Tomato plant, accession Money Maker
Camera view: vertical (180 deg); turntable rotation: 240 degrees
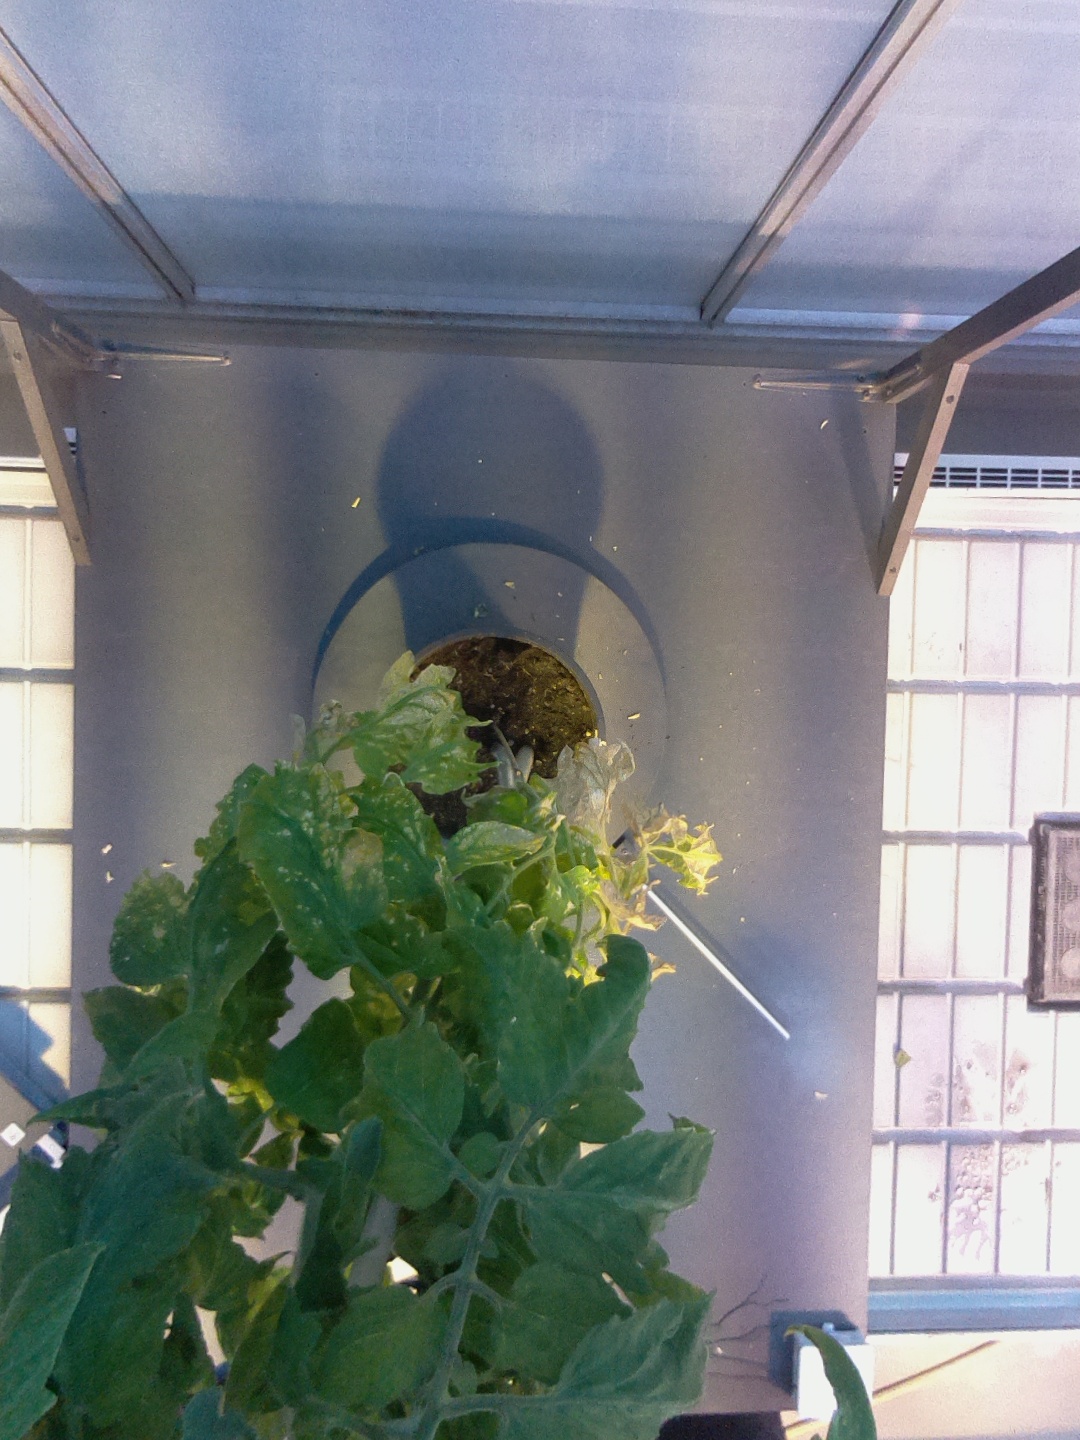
BBCH growth stage 78: 80% -90% of final fruit size